Hula Valley

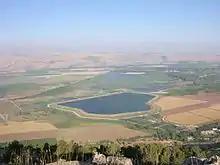
View of the Hula national reserve from Keren Naftali

The Hula Valley lies within the northern part of the Syrian-African Rift Valley at an elevation of about 70 meters above sea level, and covers an area of 177 square kilometers (25 km by 6–8 km). On both sides of the valley are steep slopes: the Golan Heights to the east and the Upper Galilee's Naftali Mountains to the west rise to 400 to 900 meters above sea level. Basalt hills of about 200 meters above sea level along the southern side of the valley intercept the Jordan River, and are commonly referred to as the basalt "plug", the Korazim block, or Korazim Plateau (actually a temporary geologic base level), as they restrict water drainage downstream into the Sea of Galilee.